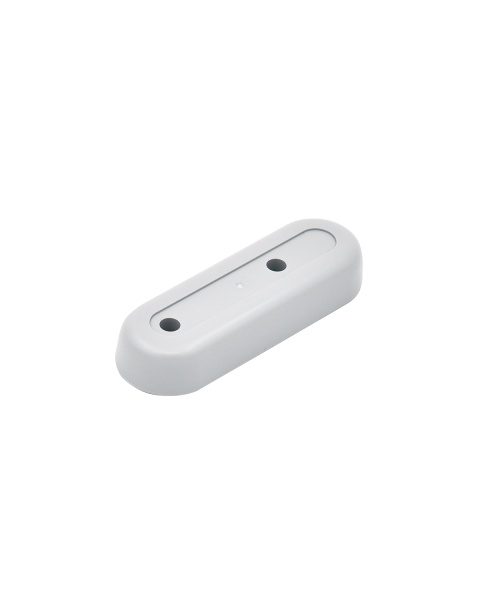
Rear Fork Decorate Cover Assy - MAX G30LP  (PN:AB.00.0015.69)  [AA0101]
Brand: AVS Parts
Category: Home & Garden > Kitchen & Dining > Kitchen Appliance Accessories > Food Dehydrator Accessories